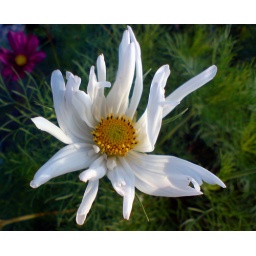
Not as good as D70!....Pic of white cosmos flower in front garden